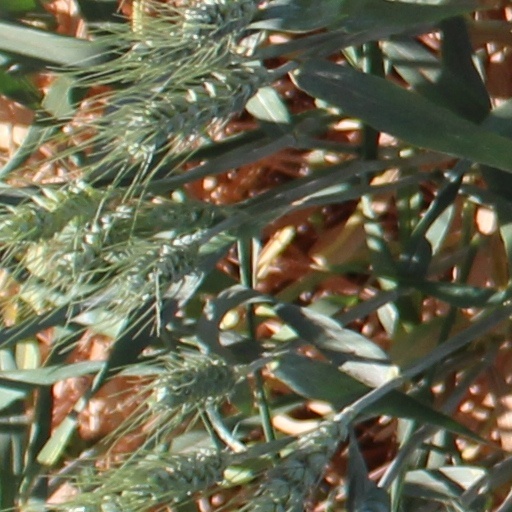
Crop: wheat